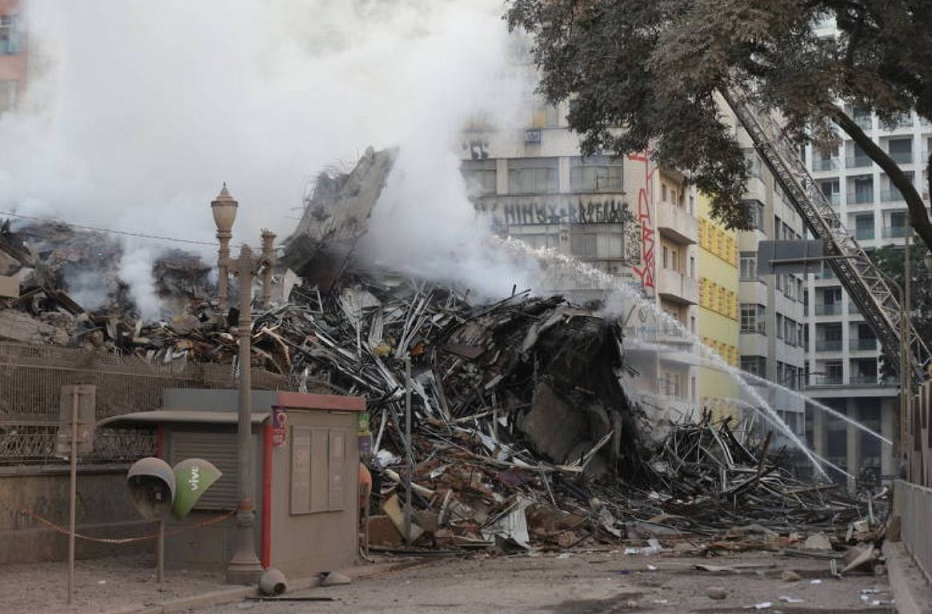
Fire: no
Smoke: yes